Mehreen Jabbar

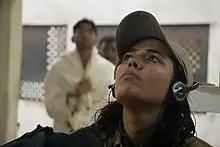
Jabbar at the shoot of "Ramchand Pakistani"

Mehreen Jabbar (Urdu: م‍ﮩ‍رين جبار) (born on 29 December 1971) is a Pakistani film and television director and producer based in New York City. She is a daughter of the Pakistani media-person Javed Jabbar. She is also the niece of Beo Zafar. Mehreen Jabbar is first cousin of the famous Pakistani-British singer, actor and director, Yasir Akhtar. Active since 1994, Jabbar established herself as one of the prolific directors of the television. Her work for 2008 TV series "Doraha" earned her Lux Style Award for Best TV Director.